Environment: real
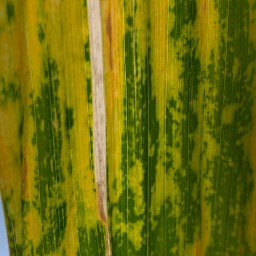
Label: lethal_necrosis